Rudník (Trutnov District)

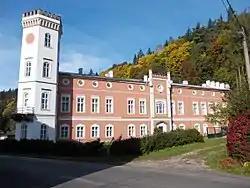
Rudník Castle

The most valuable historical building of Rudník is the Church of Saint Wenceslaus. It was built in the Gothic style in the mid-14th century. In 1598–1602, it was rebuilt in the Renaissance style, but the late Gothic tower has been preserved.